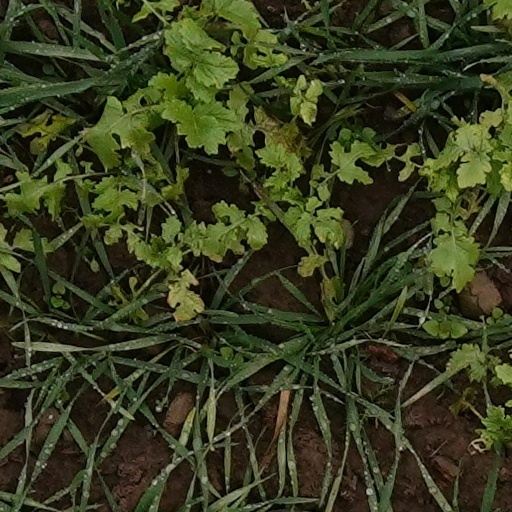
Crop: wheat